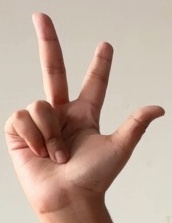
ASL sign: 3